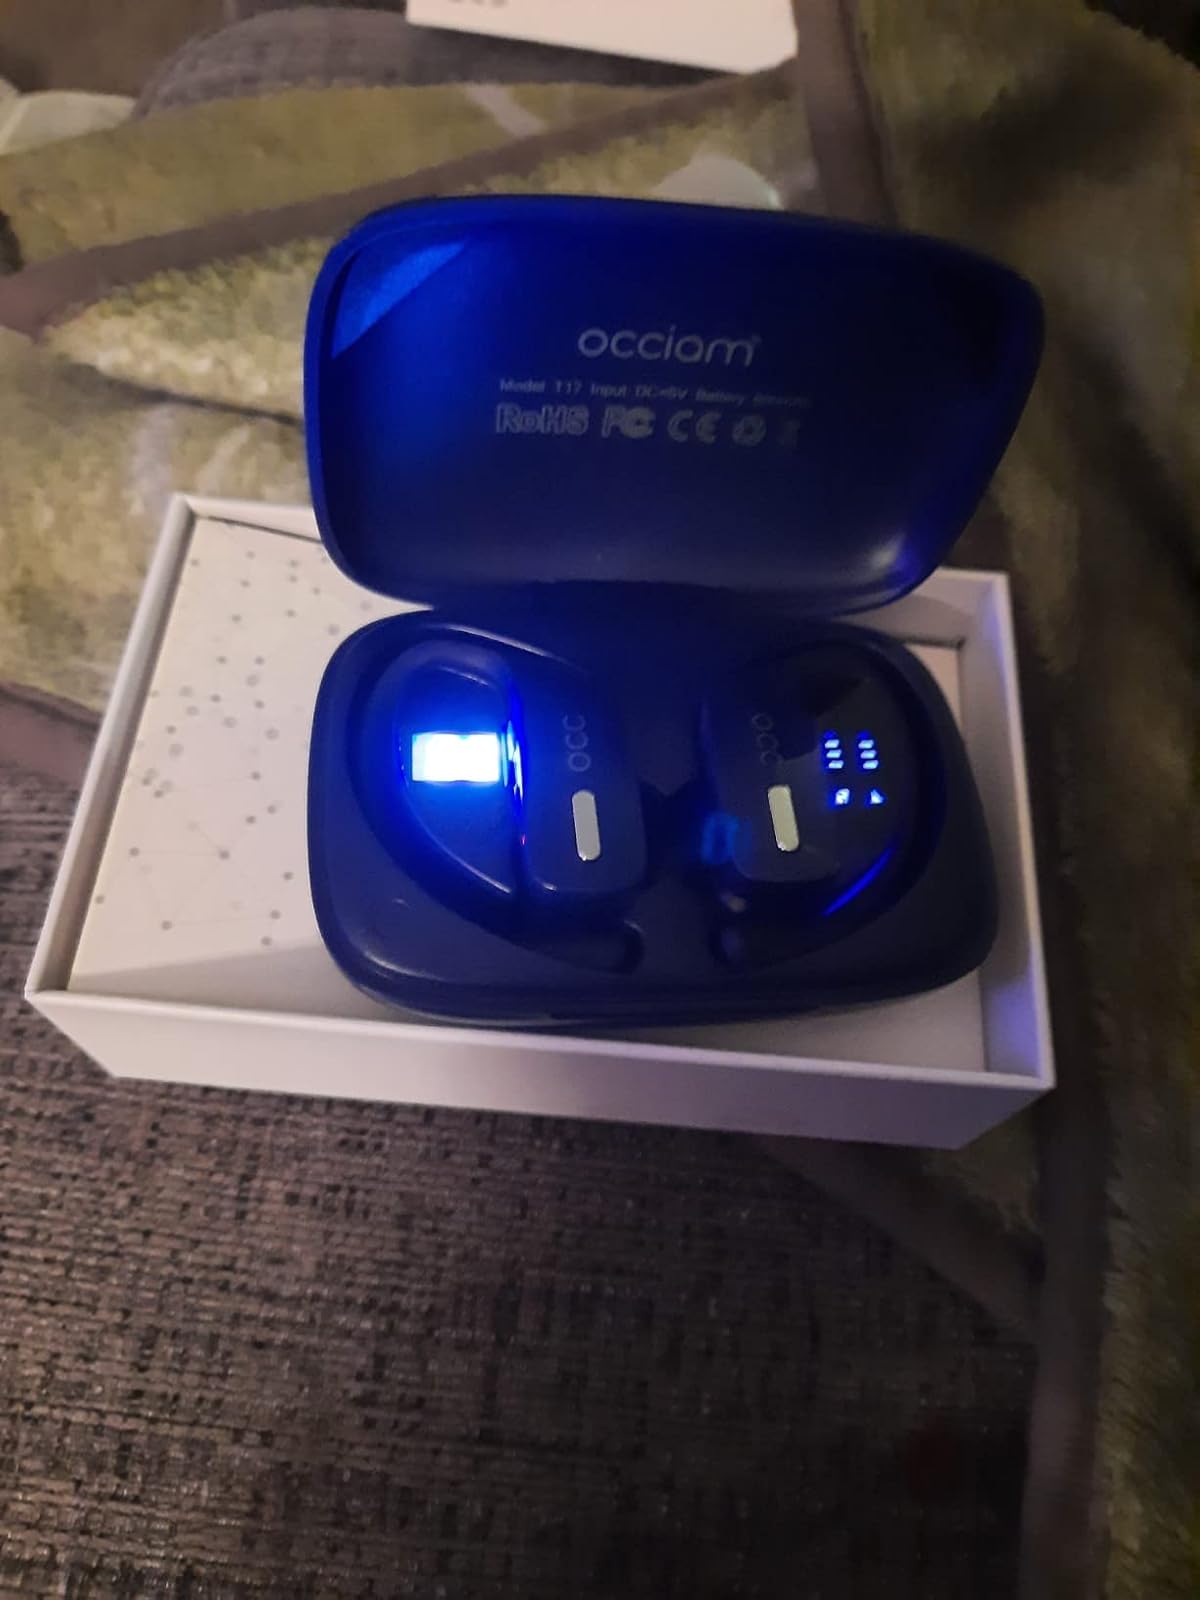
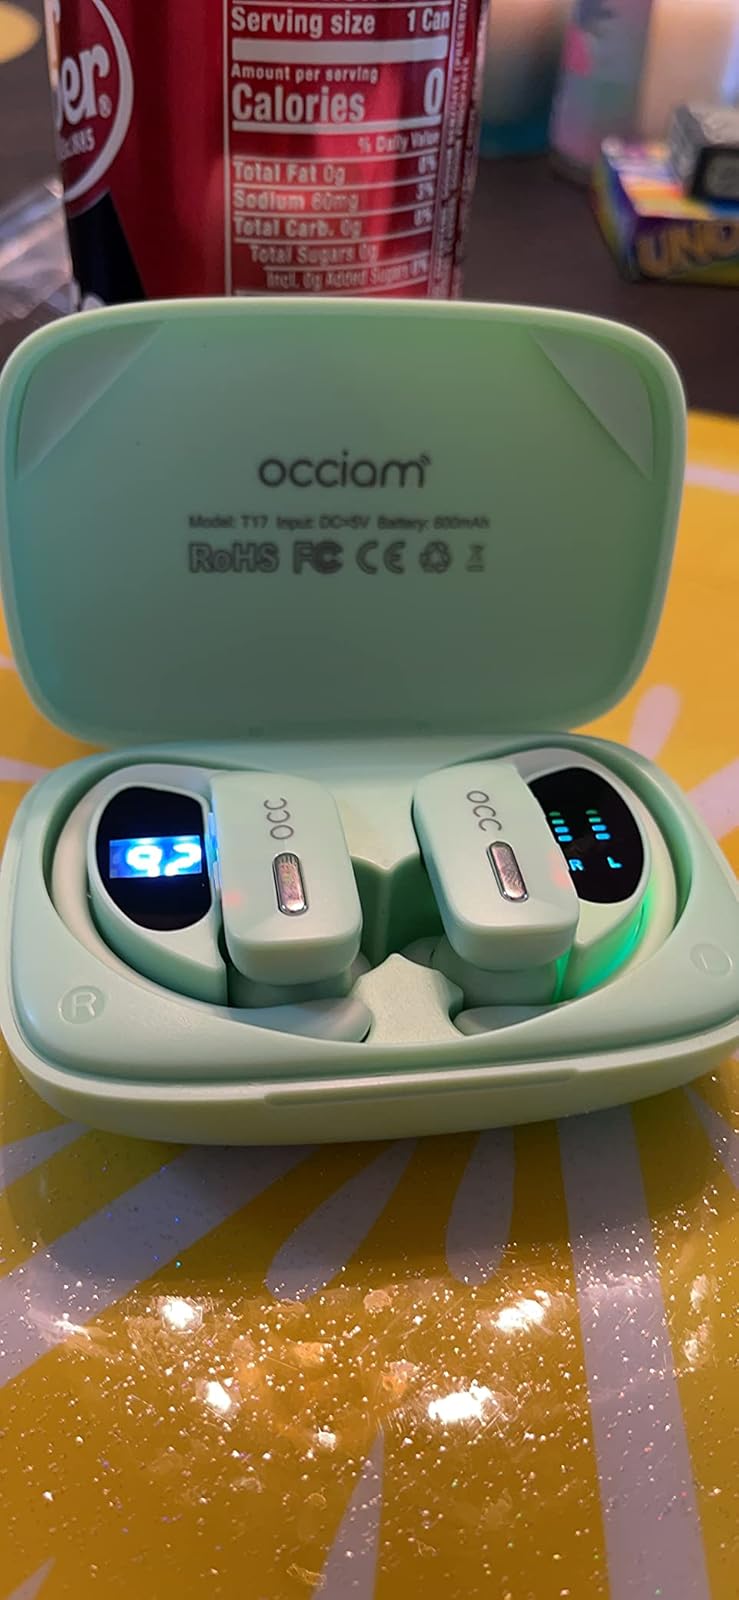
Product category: earbuds
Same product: no